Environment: real
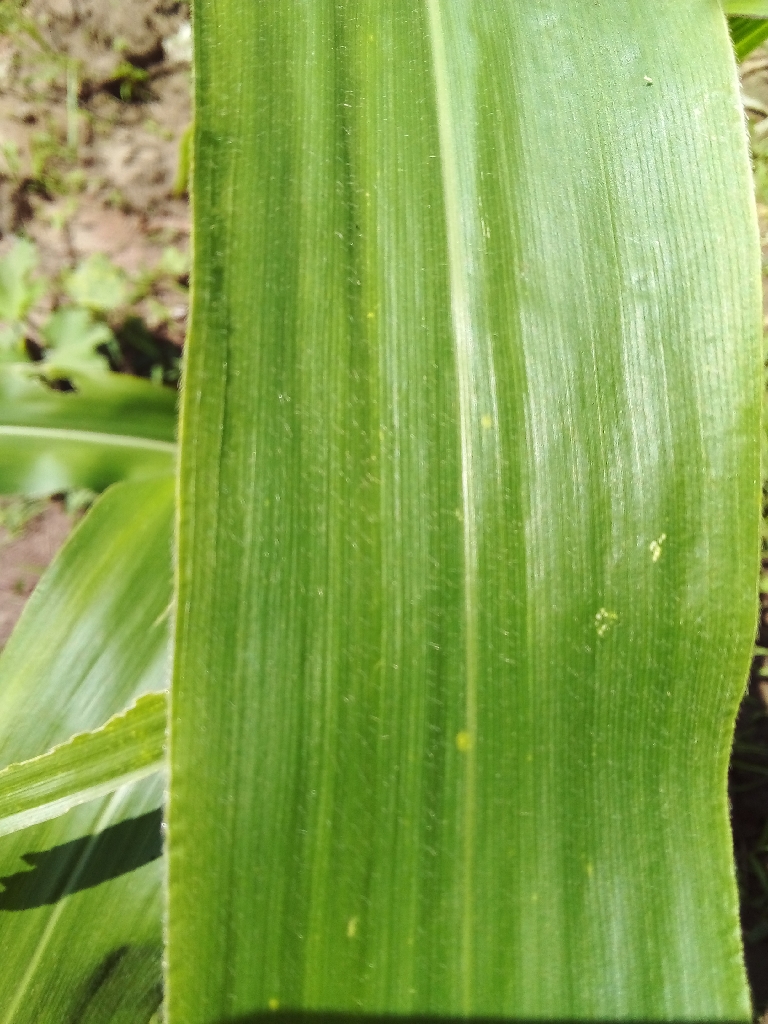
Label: healthy